Iryna Dvoskina

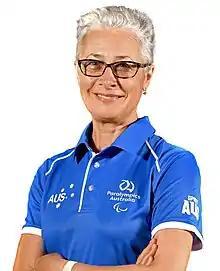
Iryna Dvoskina in 2019

Iryna Dvoskina (born 22 December 1958) is a Ukraine-born Australian athletics coach who works with Paralympic athletes.